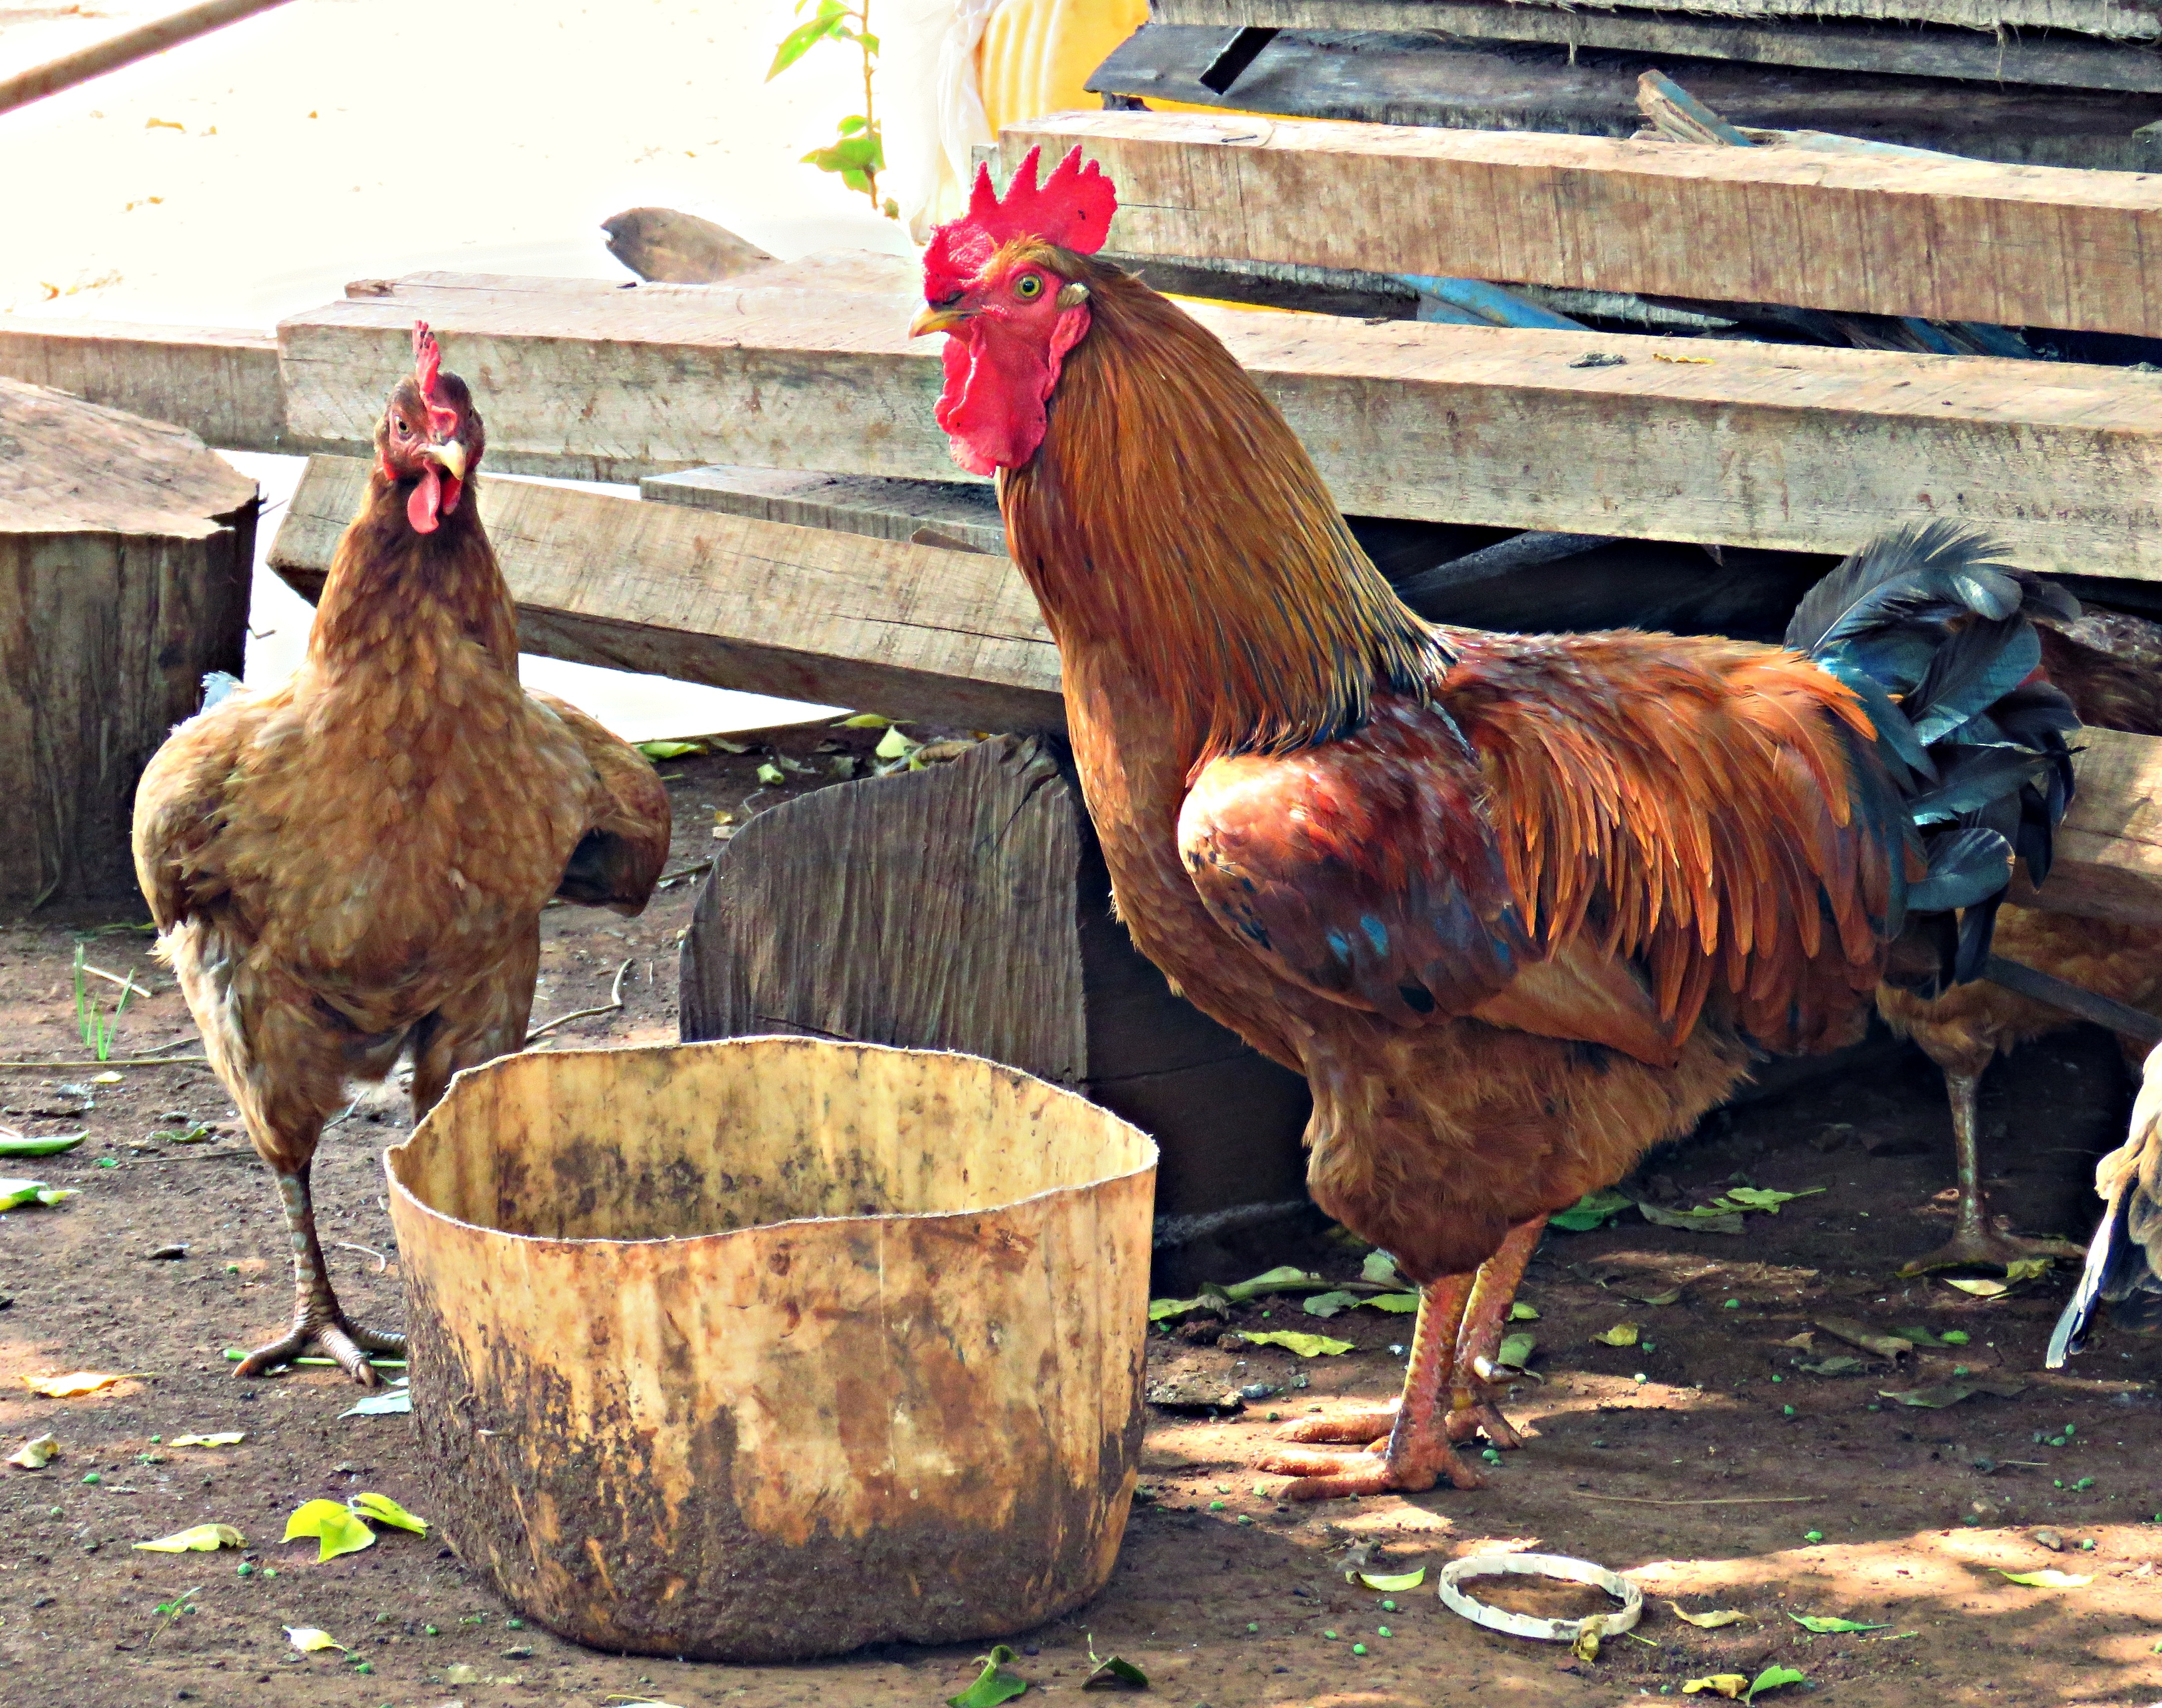
bird, farm, rural, chicken, fowl, fauna, rooster, poultry, cock, birds, galliformes, vertebrate, roca, animal world, phasianidae, redneck, hen house